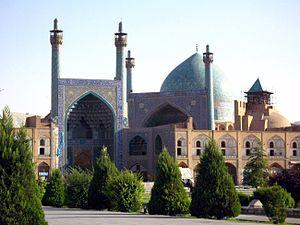
L’Iran, en forme longue la république islamique d'Iran, est un pays d'Asie de l'Ouest, historiquement appelé la Perse. Bordé au nord par la mer Caspienne, au sud-est par le golfe d'Oman et au sud par le golfe Persique, l'Iran partage des frontières avec le Turkménistan au nord-est, l'Afghanistan à l'est, le Pakistan au sud-est, l'Irak à l'ouest et la Turquie, l'Arménie et l'Azerbaïdjan au nord-ouest. Le pays couvre une superficie de 1 648 195 km².